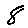
Label: 8